Center-Kita Station

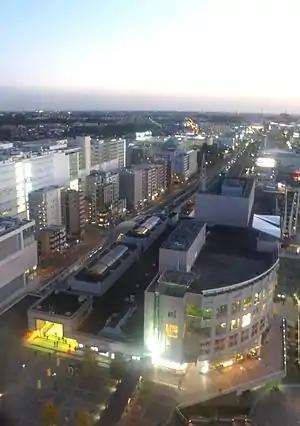
The station as seen from above in November 2015

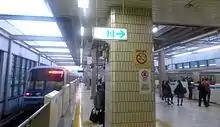
Blue Line platform in November 2015

Center-Kita Station is served by the Blue Line and Green Line. It is 37.3 kilometers from the terminus of the Blue Line at Shōnandai Station and 5.7 kilometers from the terminus of the Green Line at Nakayama Station.